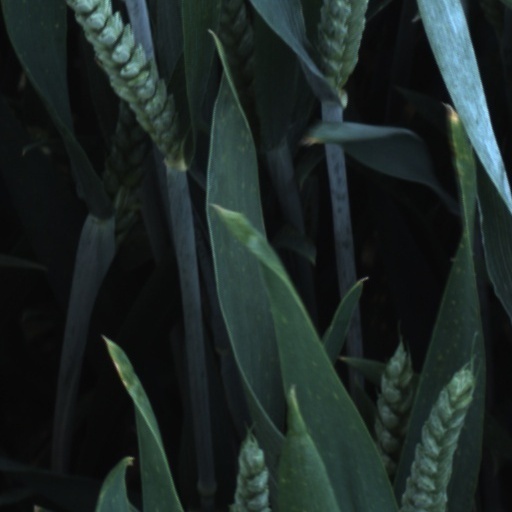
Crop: wheat